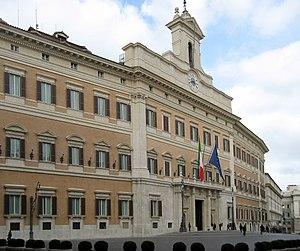
Le Parlement de la République italienne est l'organe constitutionnel titulaire du pouvoir législatif en Italie.
La loi électorale italienne de 2015, aussi connue sous le nom d'Italicum, a été adoptée le 6 mai 2015. Son surnom a été trouvé en 2014 par son principal promoteur, le chef du Parti démocrate et aussi président du Conseil des ministres Matteo Renzi. Elle a été adoptée avec le soutien du chef du parti d'opposition Forza Italia, Silvio Berlusconi. La réforme instaure un scrutin proportionnel de liste à deux tours, corrigé par une prime majoritaire et un seuil de représentativité de 3 %. La Cour constitutionnelle jugea inconstitutionnel le système à deux tours en janvier 2017. Les candidats se présentent aux élections par des listes ouvertes dans 100 circonscriptions élisant chacune plusieurs députés.